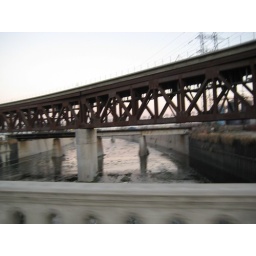
A train trestle over the river adjacent to the Washington Boulevard bridge.